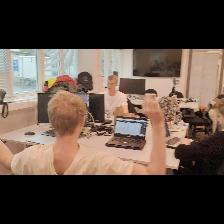
Label: Human